Ocean City High School

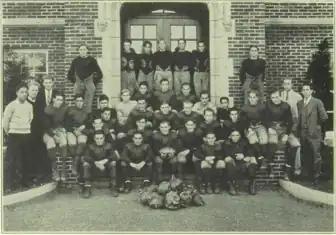
1929 Ocean City High School football team

The 1989 softball team finished the season with a 19-6 record after defeating Paramus High School by a score of 3-1 in the tournament final at Trenton State College to win the Group III state championship.